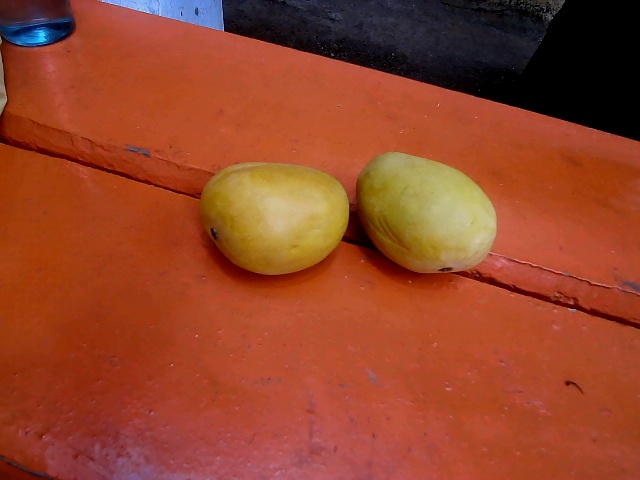
Label: Ripe_Mango